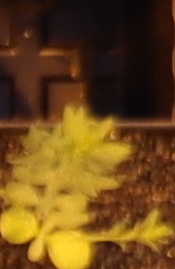
Label: Flax